Brisbane International

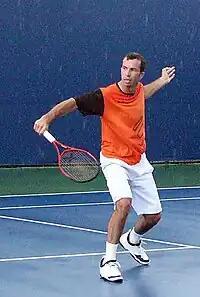
The 2010 men's singles runner-up, Radek Štěpánek, won the first edition of the event held in Brisbane

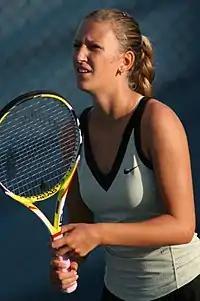
Victoria Azarenka won her first career title one year later in Brisbane in 2009, and would win the tournament once again in 2016

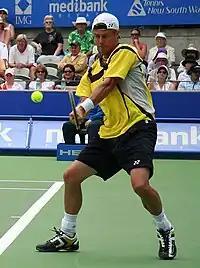
Former world No. 1 Lleyton Hewitt won the tournament once in (2014)

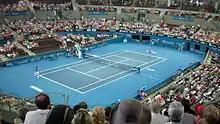
Inside of Pat Rafter Arena during a day session

The Brisbane International established in 2009 is a professional tennis tournament played on outdoor hardcourts in Brisbane, Queensland in Australia. It is a WTA 500 tournament and an ATP 250 tournament.